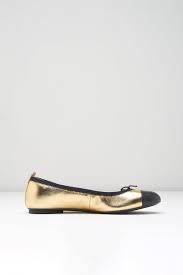
Label: Ballet Flat